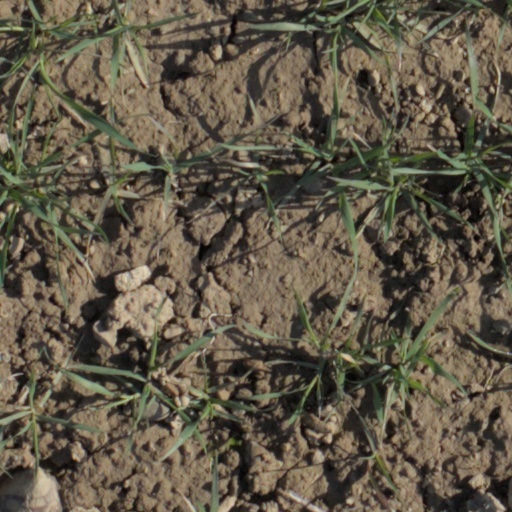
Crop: wheat